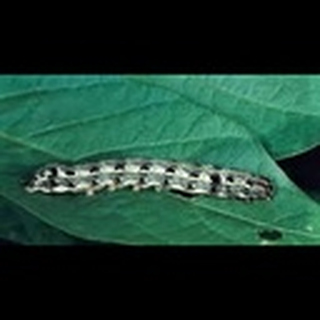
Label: cotton_army_worm